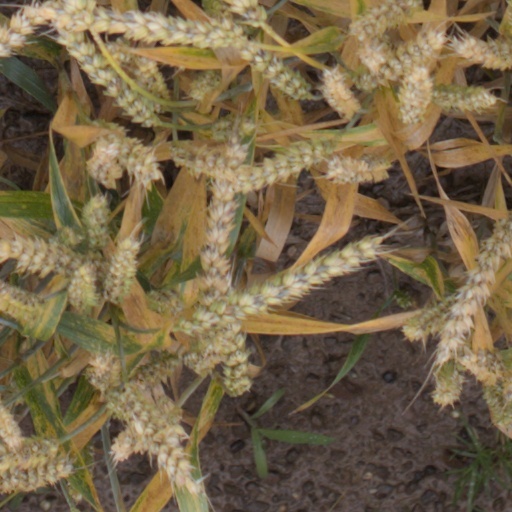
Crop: wheat